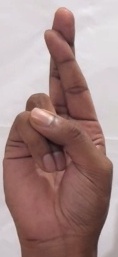
ASL sign: R